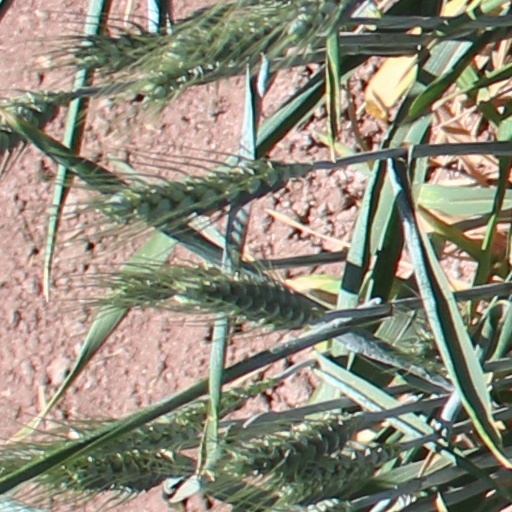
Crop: wheat